Nancy Obregón

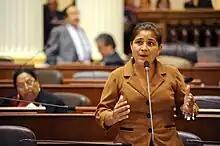
Nancy Obregón (2011)

Nancy Rufina Obregón Peralta (born 6 January 1970) is a Peruvian cocalero activist and former congresswoman who represented San Martín for the 2006–2011 term.